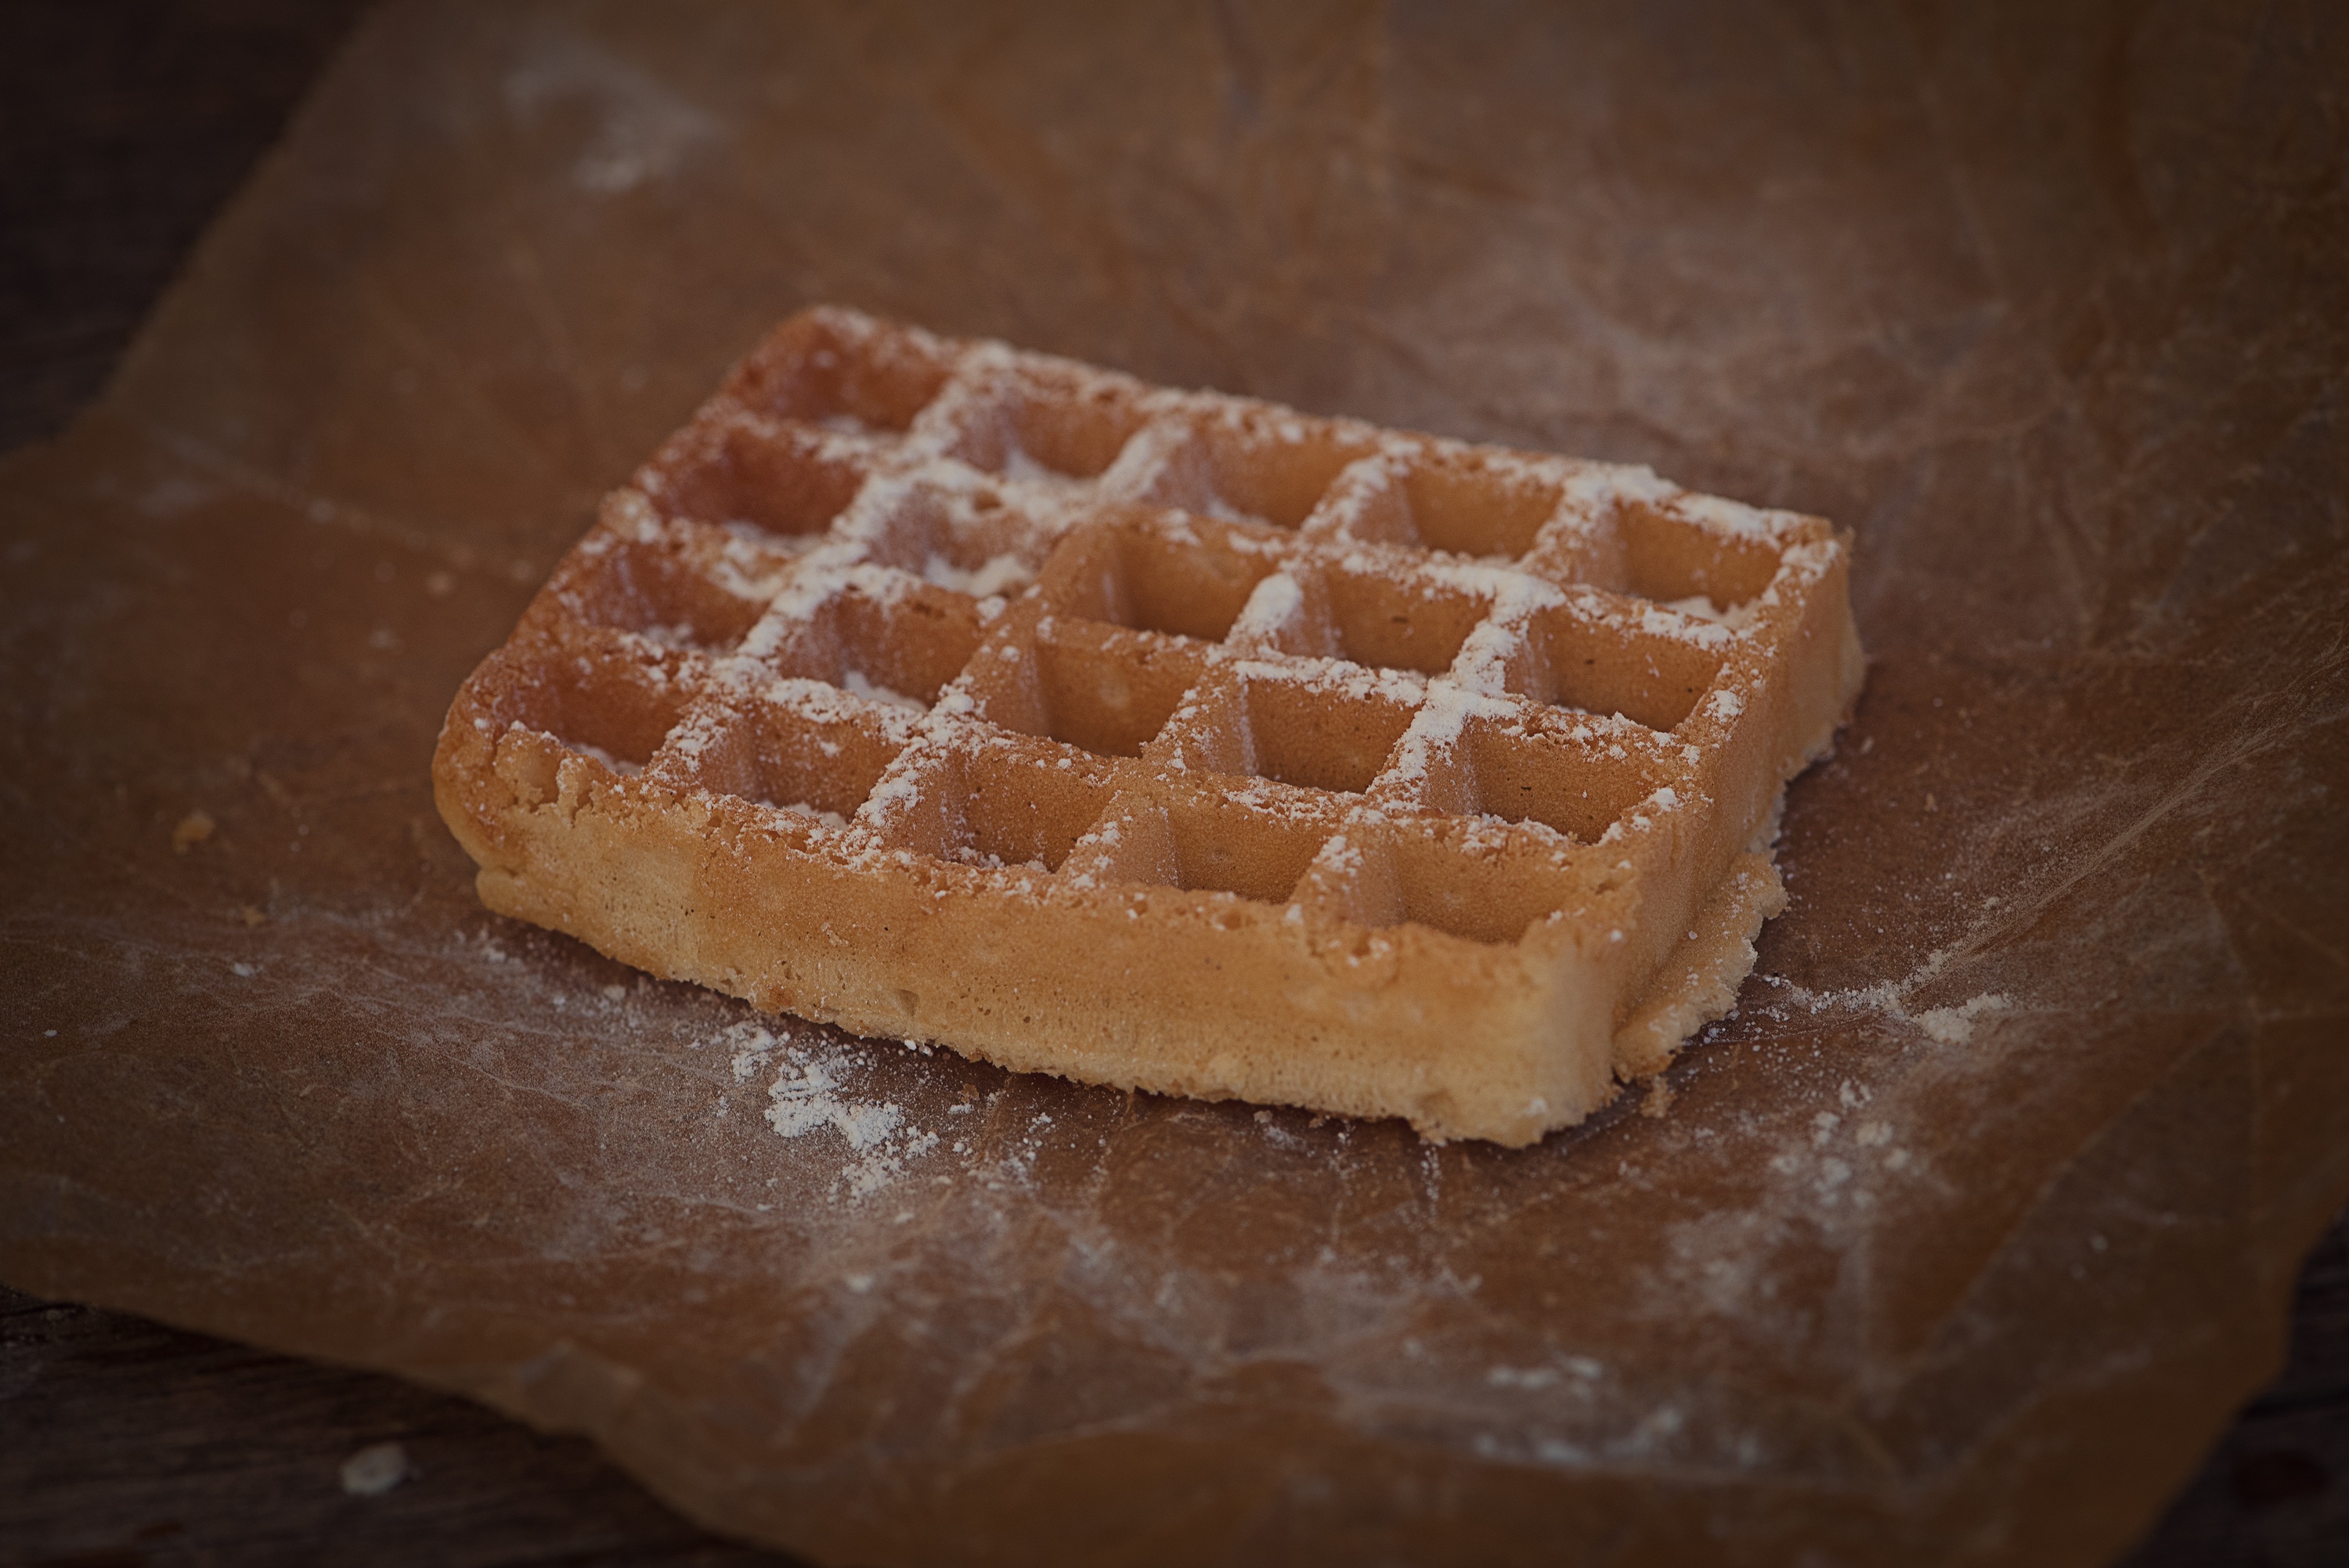
sweet, dish, meal, food, breakfast, baking, close, dessert, eat, waffle, delicious, baked, calories, icing sugar, sugar, waffles, sweetness, benefit from, confectionery, baked goods, small cakes, belgian waffle, sliced bread